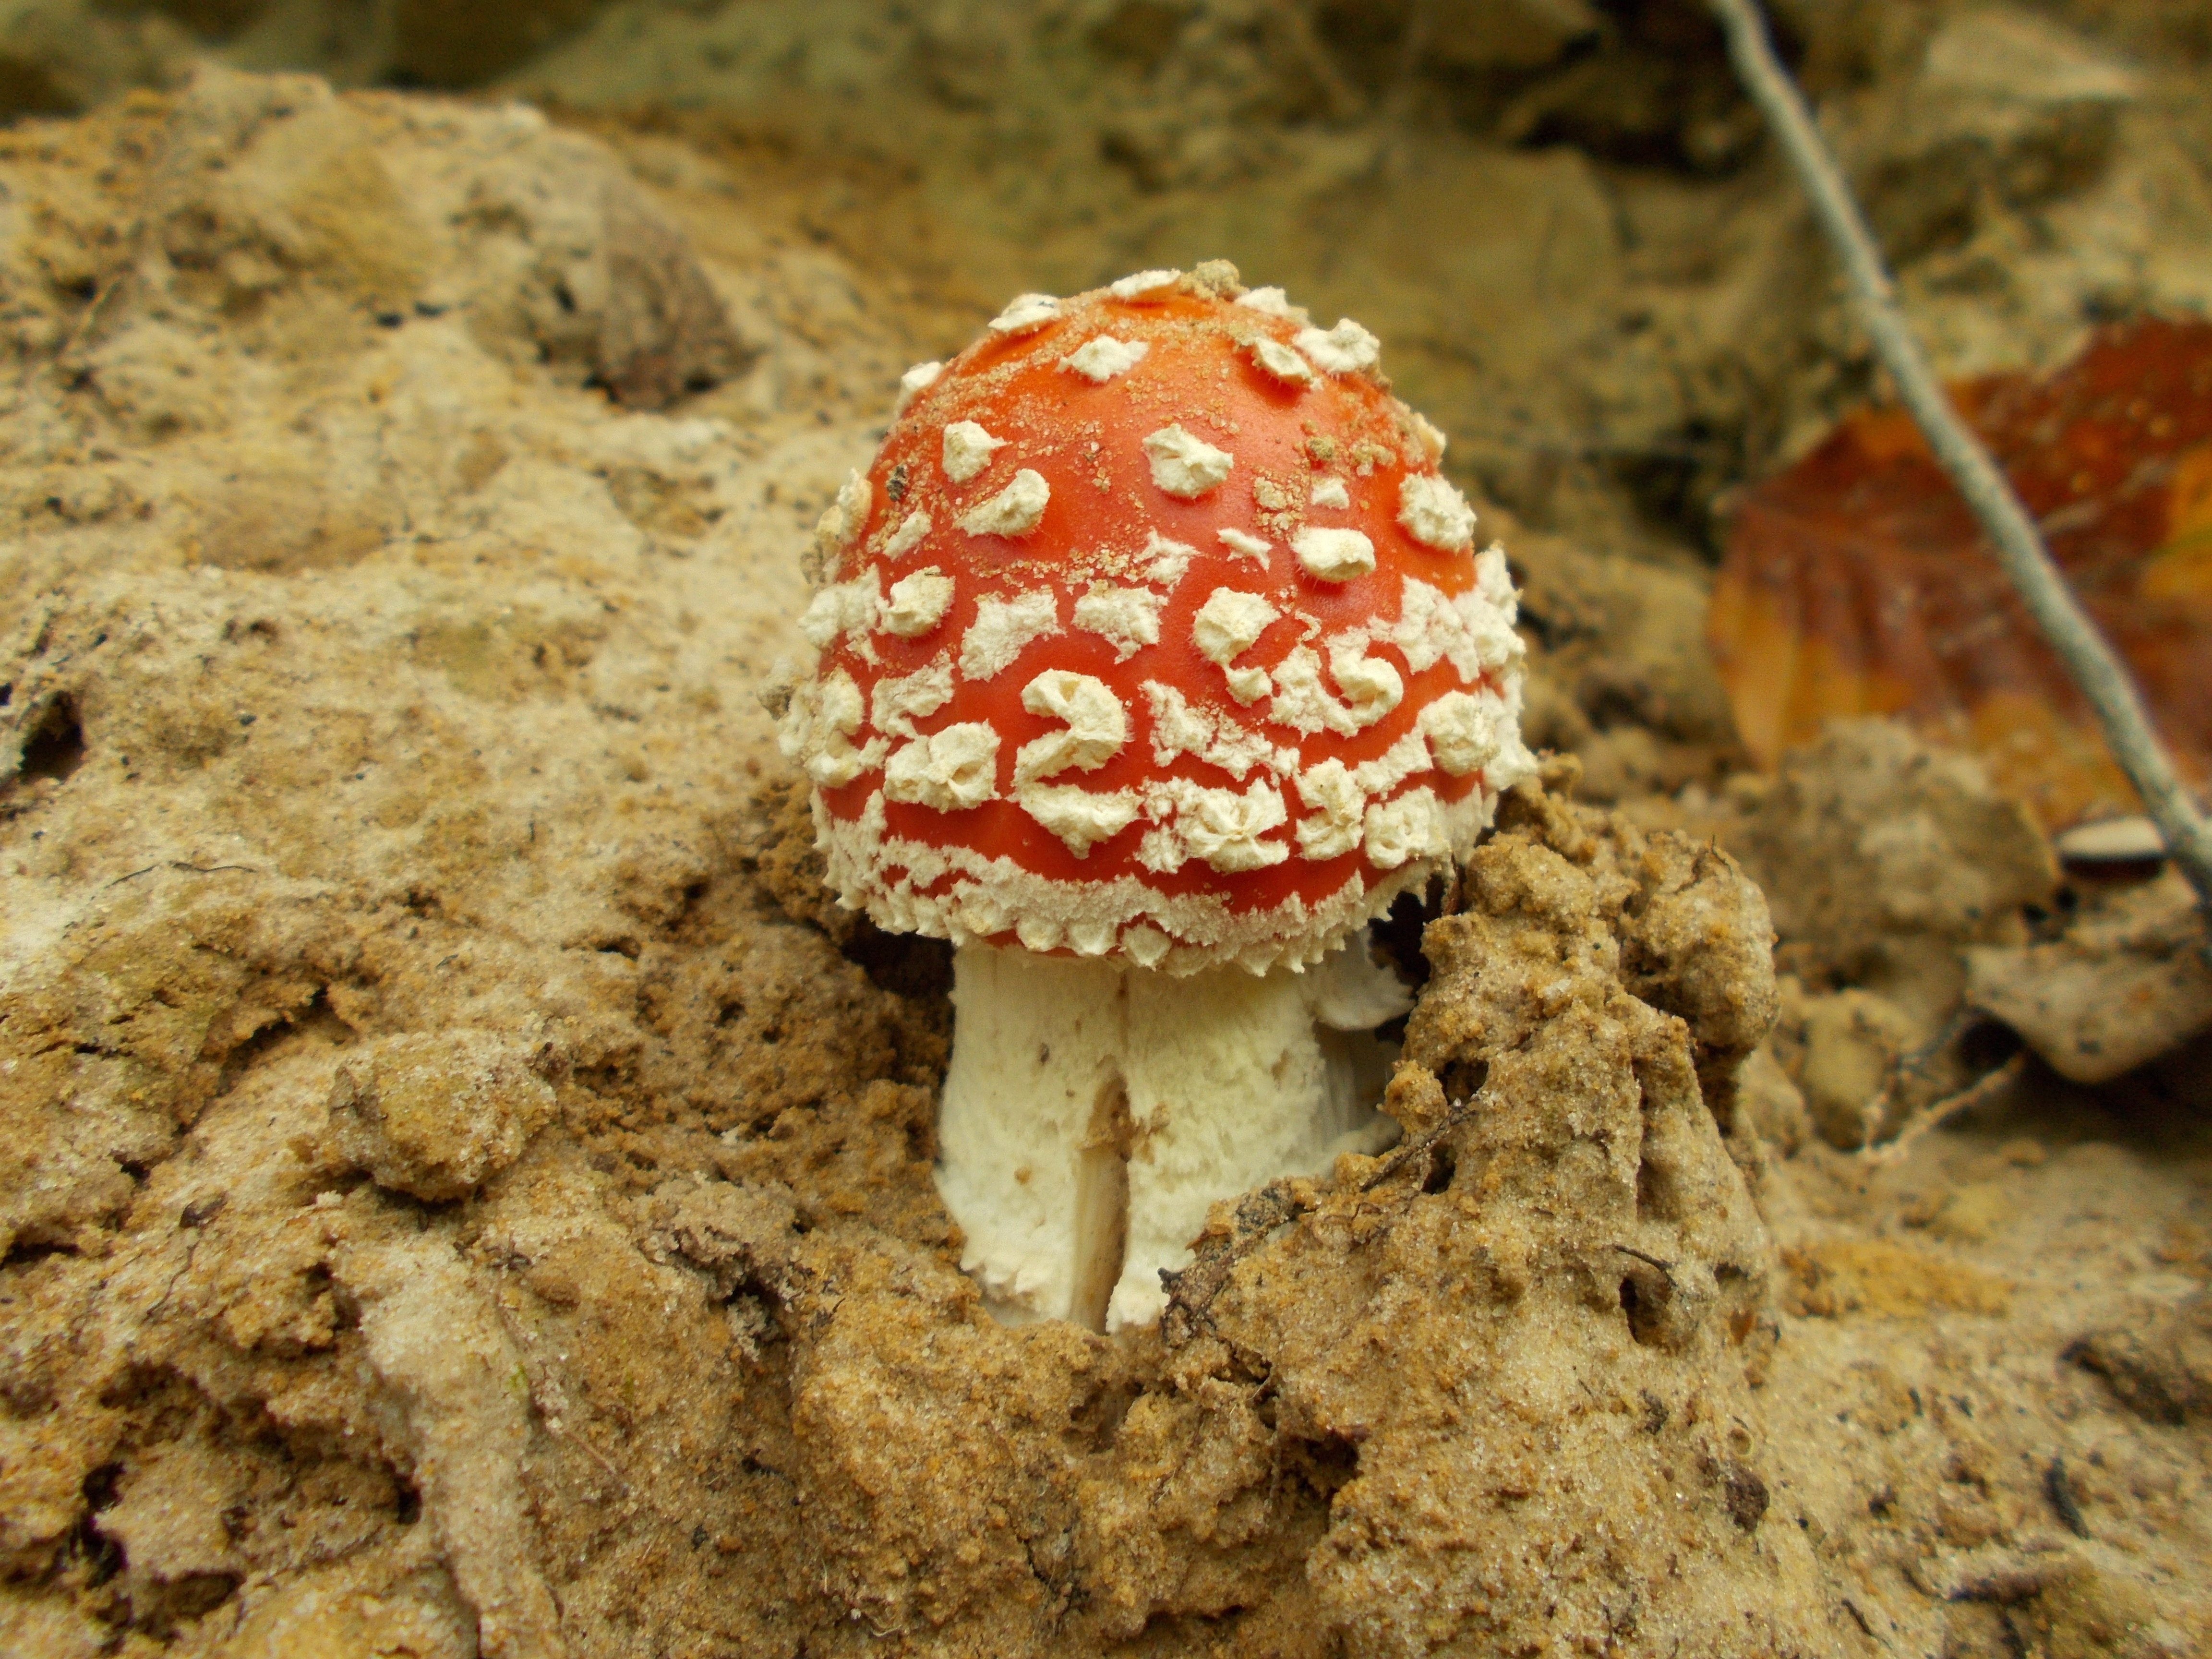
plant, soil, mushroom, fauna, invertebrate, fungus, fly agaric, toxic, amanita muscaria, macro photography, poisonous, edible mushroom, medicinal mushroom